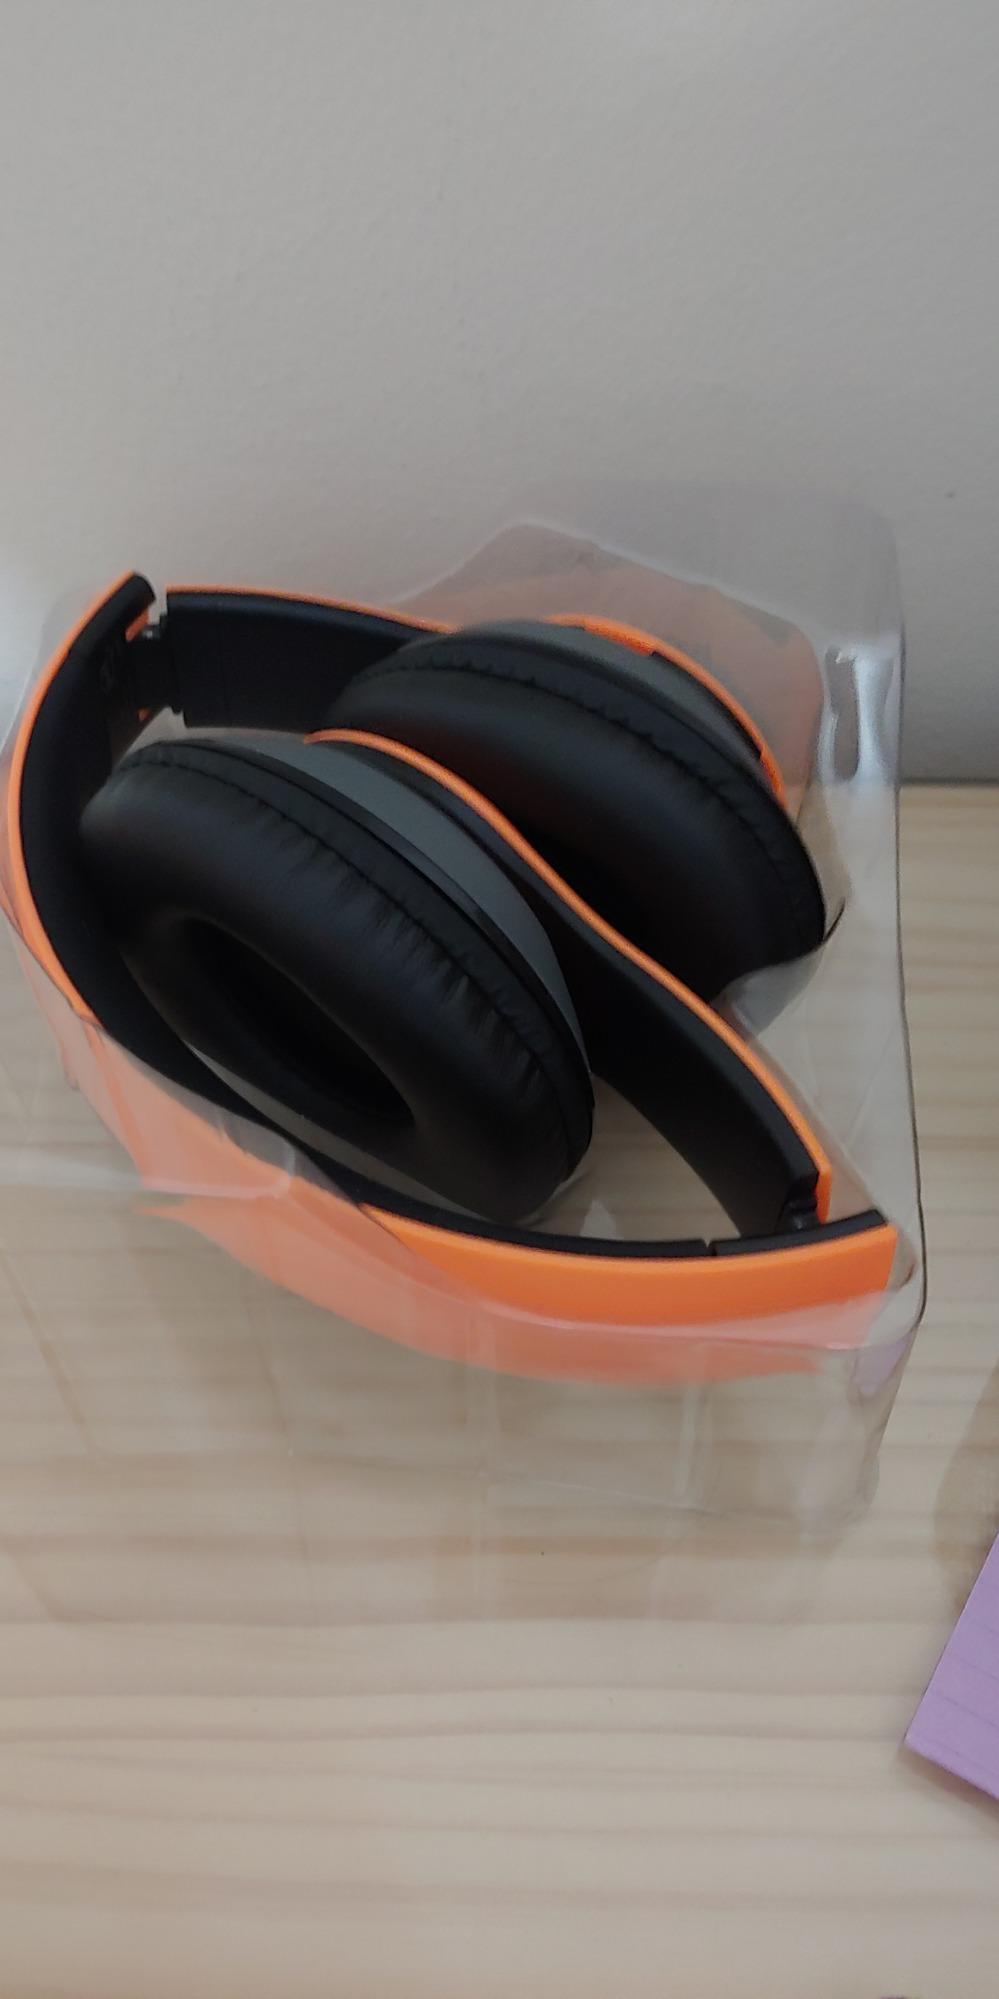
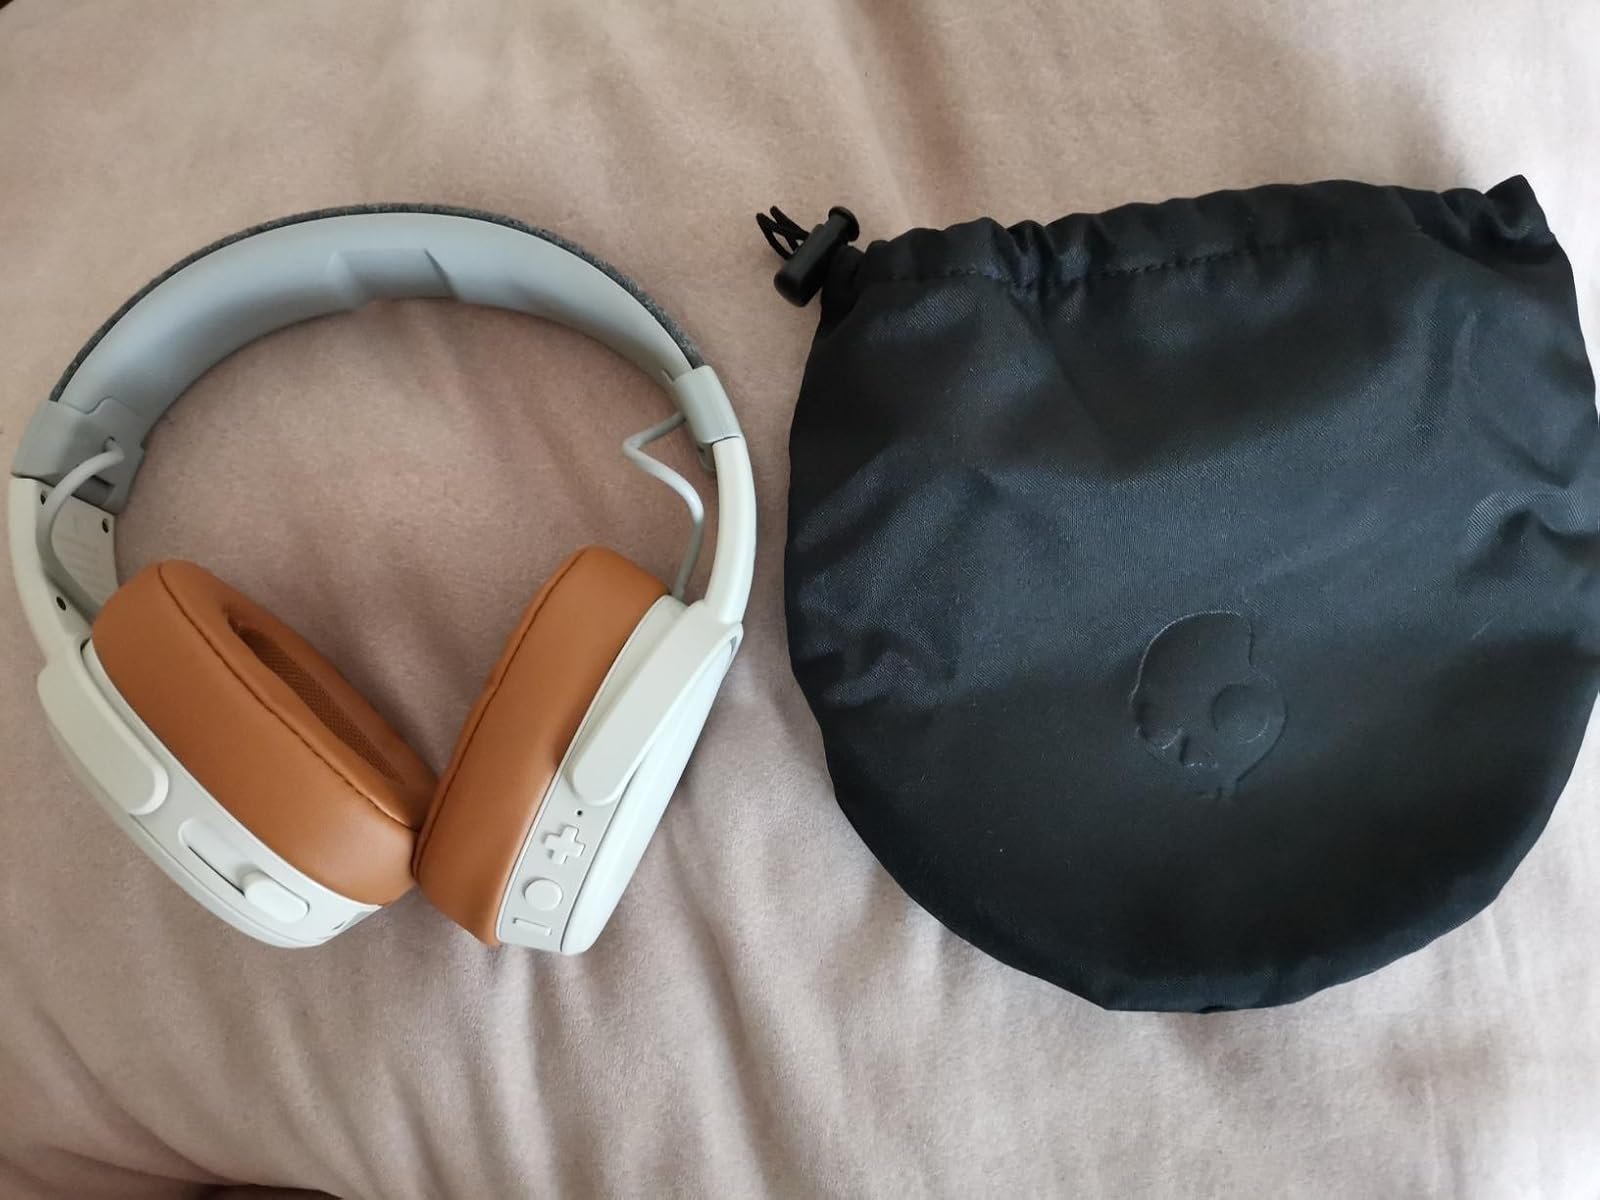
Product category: headphones
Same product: no